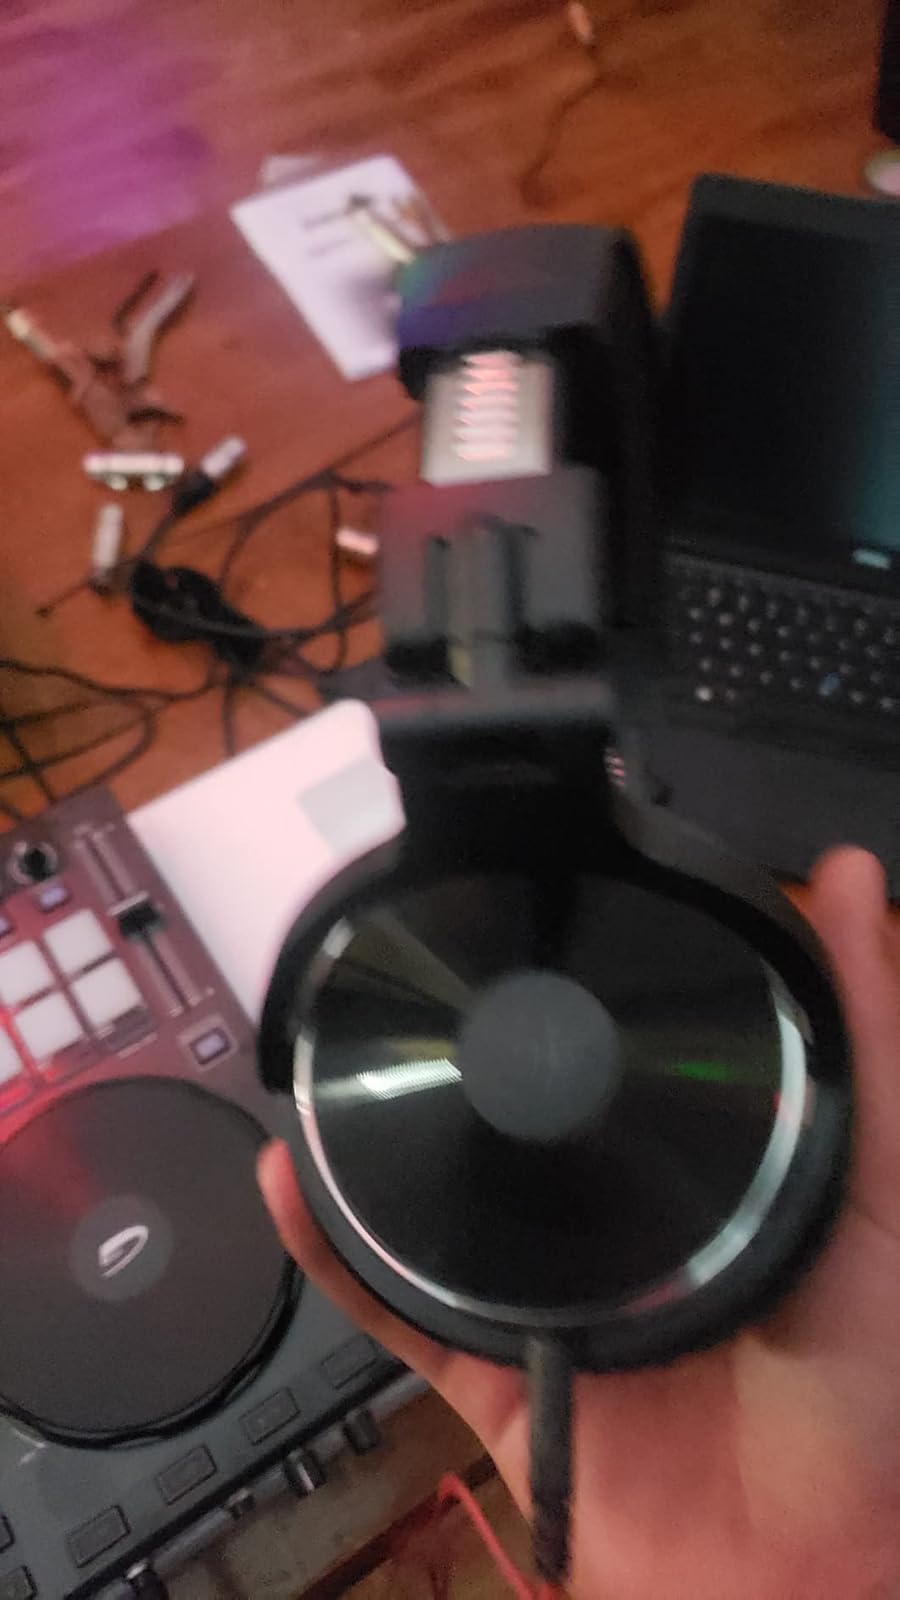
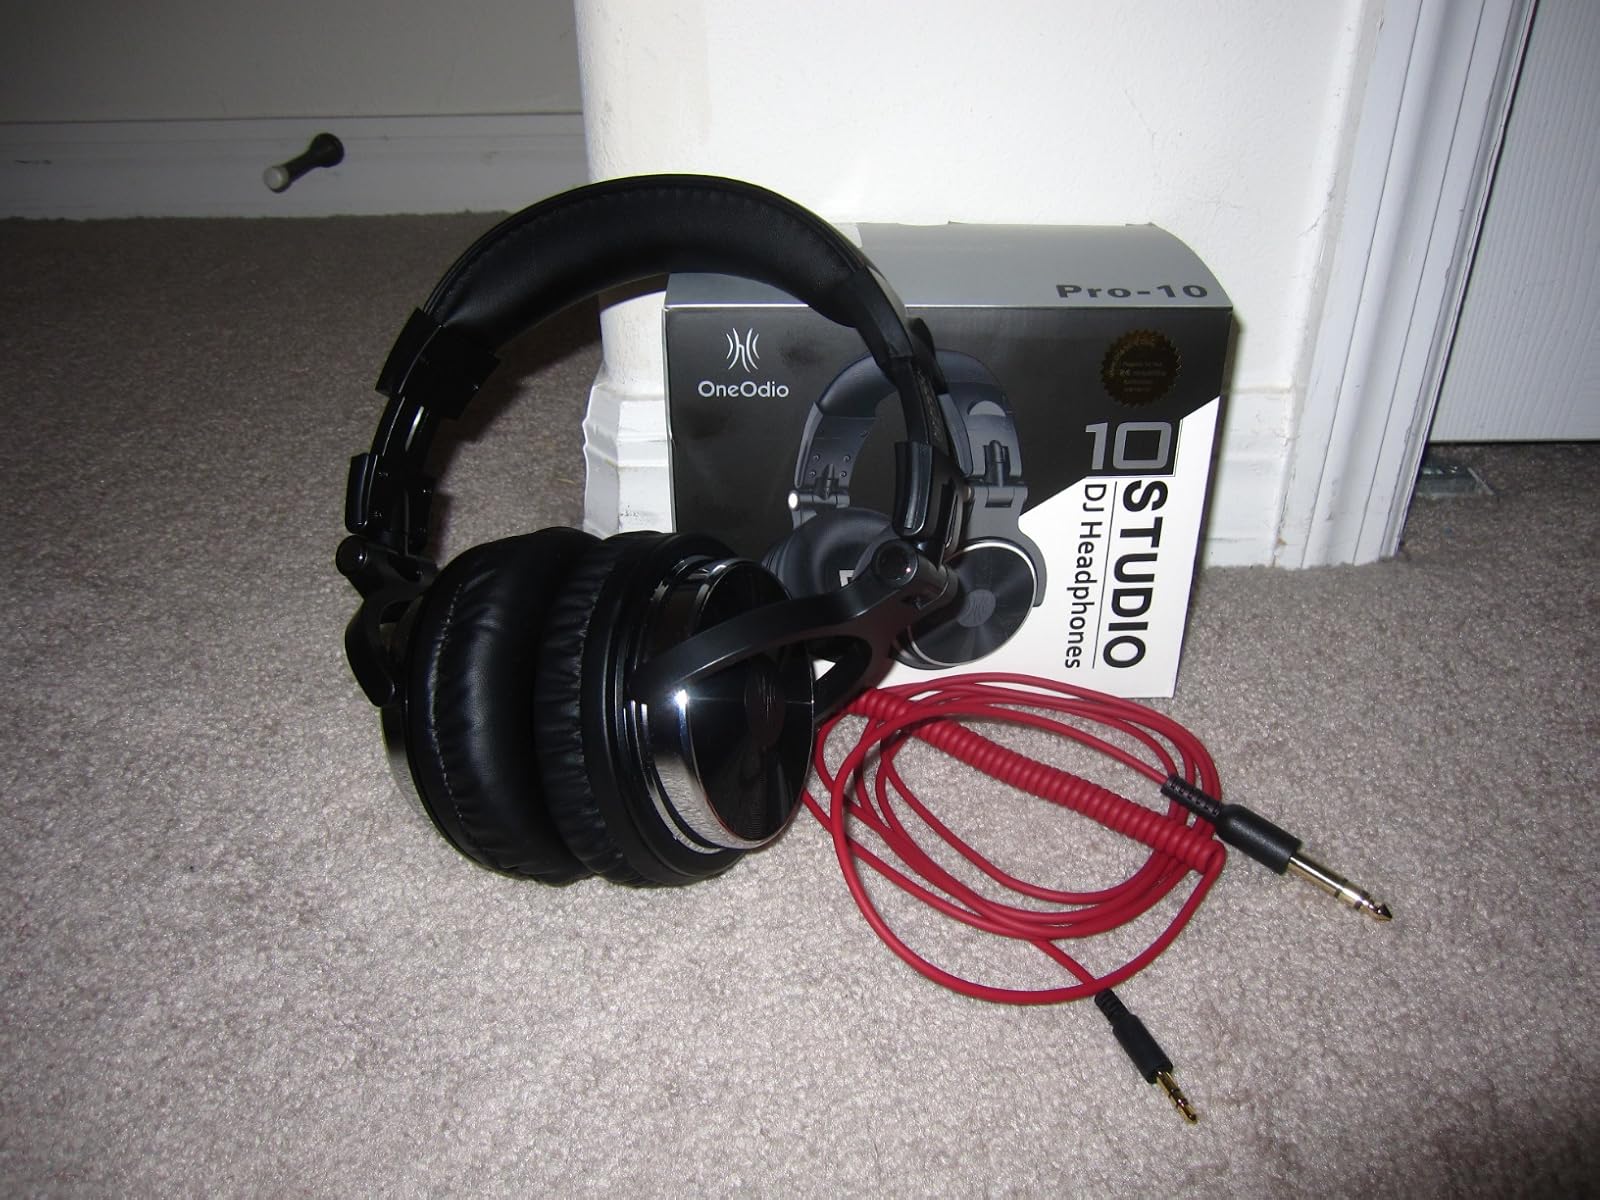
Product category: headphones
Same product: yes